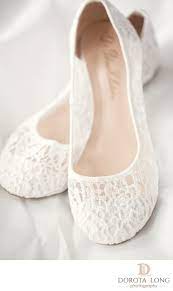
Label: Ballet Flat